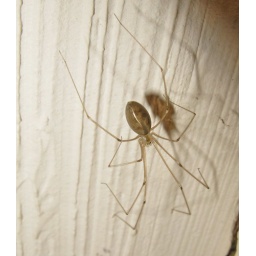
I found this female and the following male hiding in my understairs cupboard,interesting spiders!.